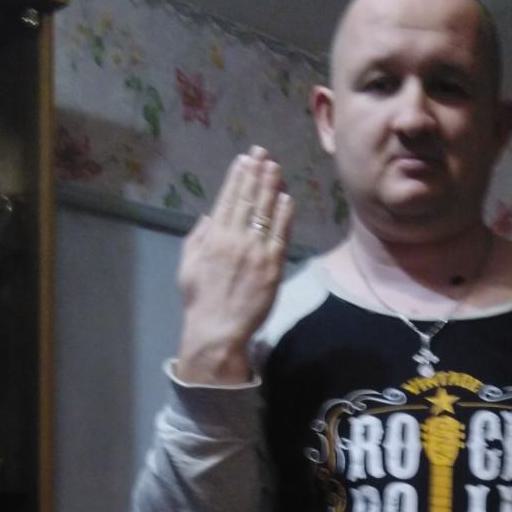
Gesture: stop_inverted